German bombing of Britain, 1914–1918

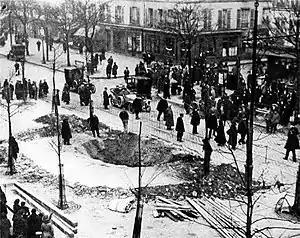

Proposals to bomb Britain were first made by Paul Behncke, deputy chief of the German Naval Staff, in August 1914. The proposals were backed by Alfred von Tirpitz, who wrote that,